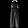
Label: Trouser